Ricard Zapata Barrero

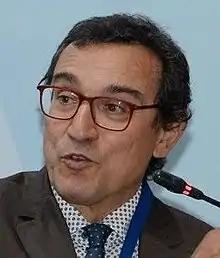
Photo of Zapata-Barrero

Ricard Zapata-Barrero (born 12 November, 1965) is a scholar of migration studies, specializing in migration governance, citizenship, and diversity. He is a full professor at the Department of Political and Social Sciences, Universitat Pompeu Fabra, and the director of the "Interdisciplinary Research Group on Immigration (GRITIM-UPF)".